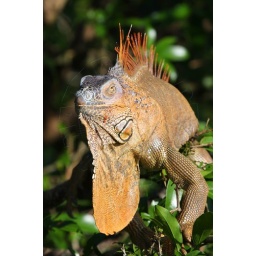
green iguana in a tree